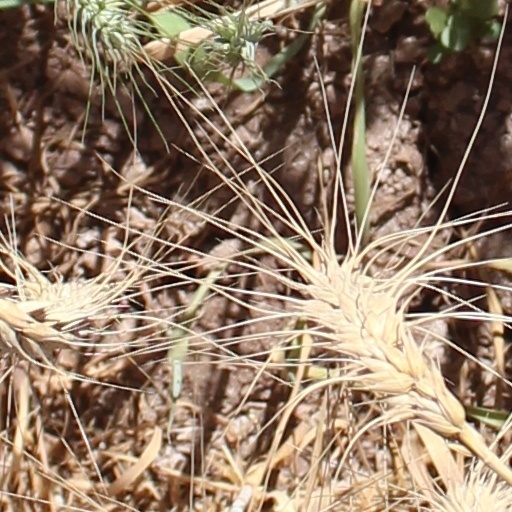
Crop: wheat